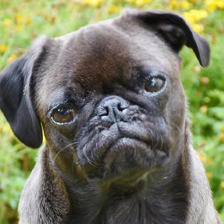
Label: animals